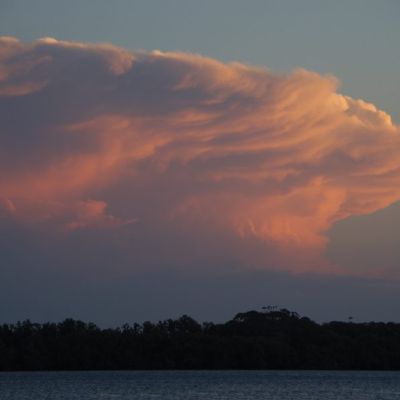
Cloud type: Cumulonimbus (Cb)